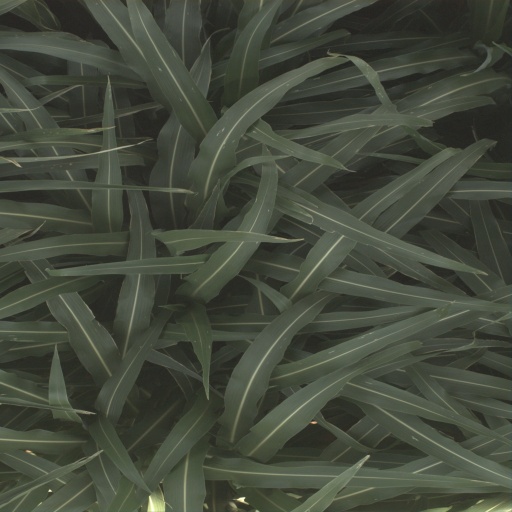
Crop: sorghum